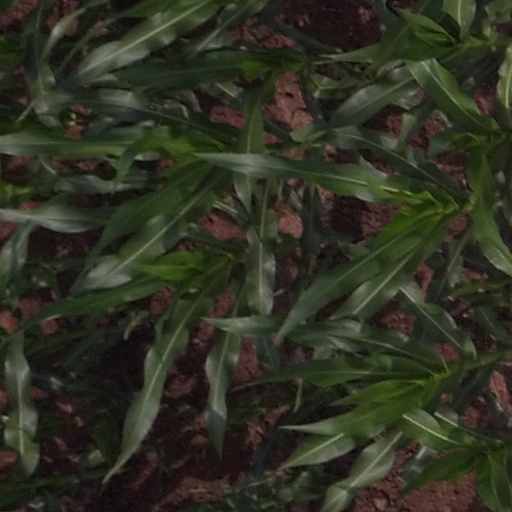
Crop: maize; corn